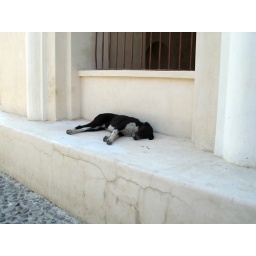
A dog sleeping outside a church in Fira, Santorini.